Judy Harlan

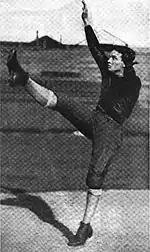
Harlan punting c. 1921

Due to the First World War, Harlan was also a teammate of Auburn great Moon Ducote on the 1918 Cleveland Naval Reserves which upset national champion Pittsburgh by a 10 to 9 score. Pittsburgh had beaten Georgia Tech 32 to 0 after declining an offer to play the year before. Ducote kicked the winning field goal. Harlan stated: "I intercepted a pass and returned it to midfield in the fourth quarter. I felt I at least had evened up some of the losses we had at Tech."